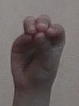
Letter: ha